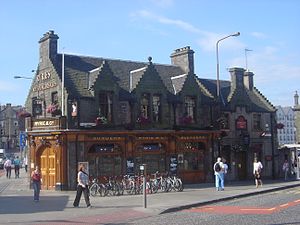
Pub
En pub i bydelen Haymarket i Edinburgh.
Pub er en forkortelse for det engelske public house og er et serveringssted med alkohol og enkle madretter. Hvis ejeren er uafhængig af det bryggeri, der leverer øl til pubben, kaldes den et free house. Udskænker han traditionelt øl, skilter han med real ale.